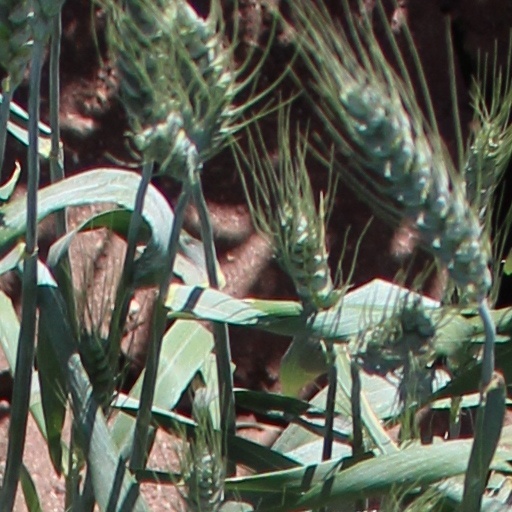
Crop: wheat